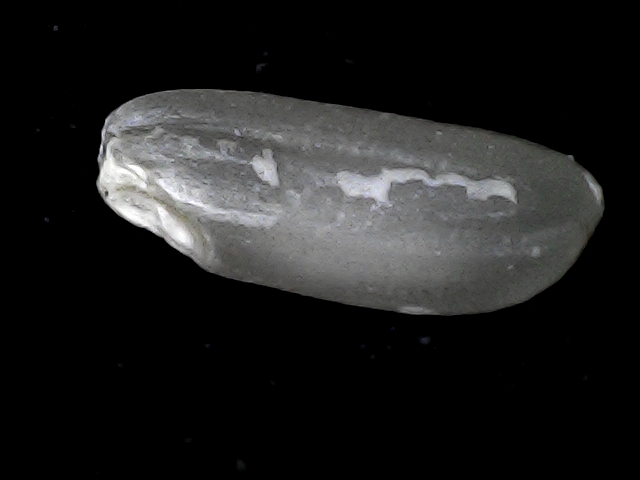
Rice variety: BD79